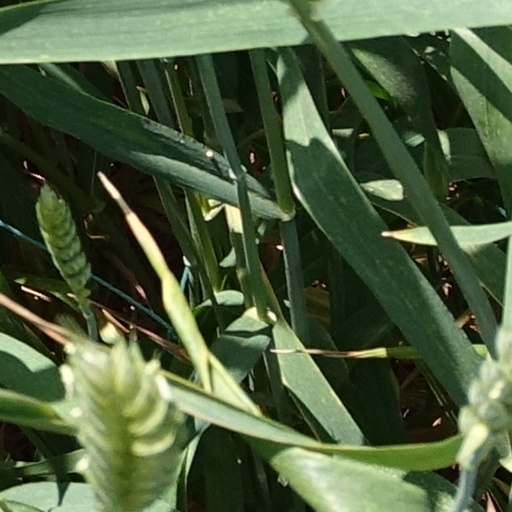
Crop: wheat